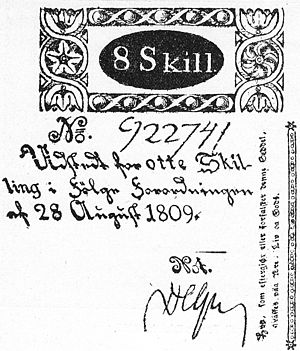
Pengeseddel / Pengesedlens historie
Pengeseddel udstedt af den danske stat i 1809.
En pengeseddel er et betalingsmiddel. Sedler er, sammen med mønter, defineret som kontanter. Det betyder at de umiddelbart kan bruges ved køb og salg uden at skulle indløses først, og at de er upersonlige.